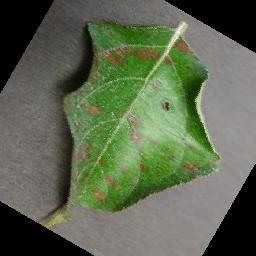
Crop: apple
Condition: cedar_rust